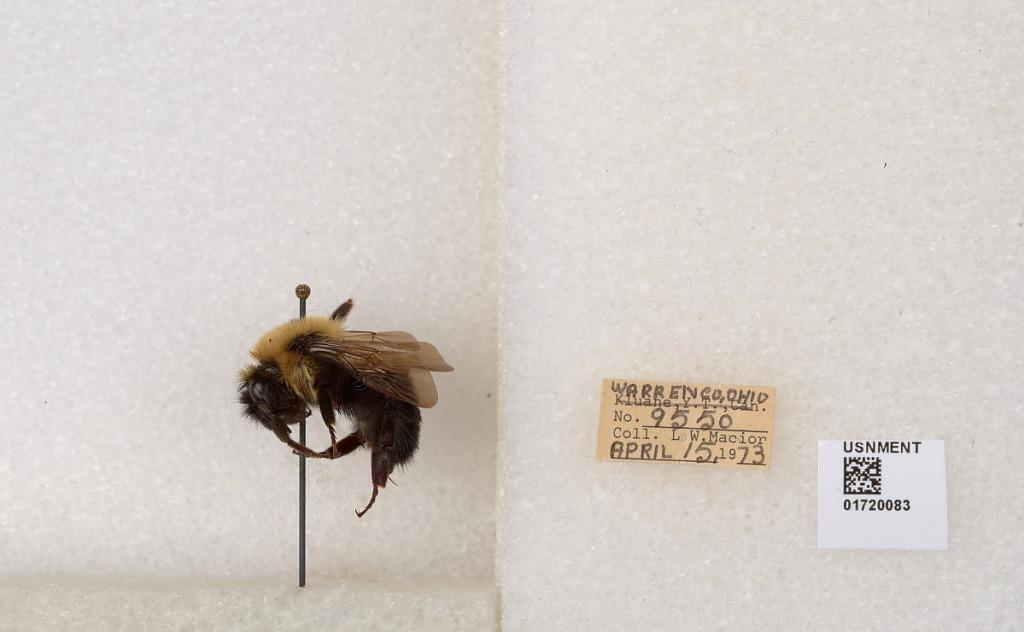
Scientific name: Bombus bimaculatus Cresson
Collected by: L. Macior
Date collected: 1973-4-15
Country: United States
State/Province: Ohio
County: Warren
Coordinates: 39.4276, -84.1668